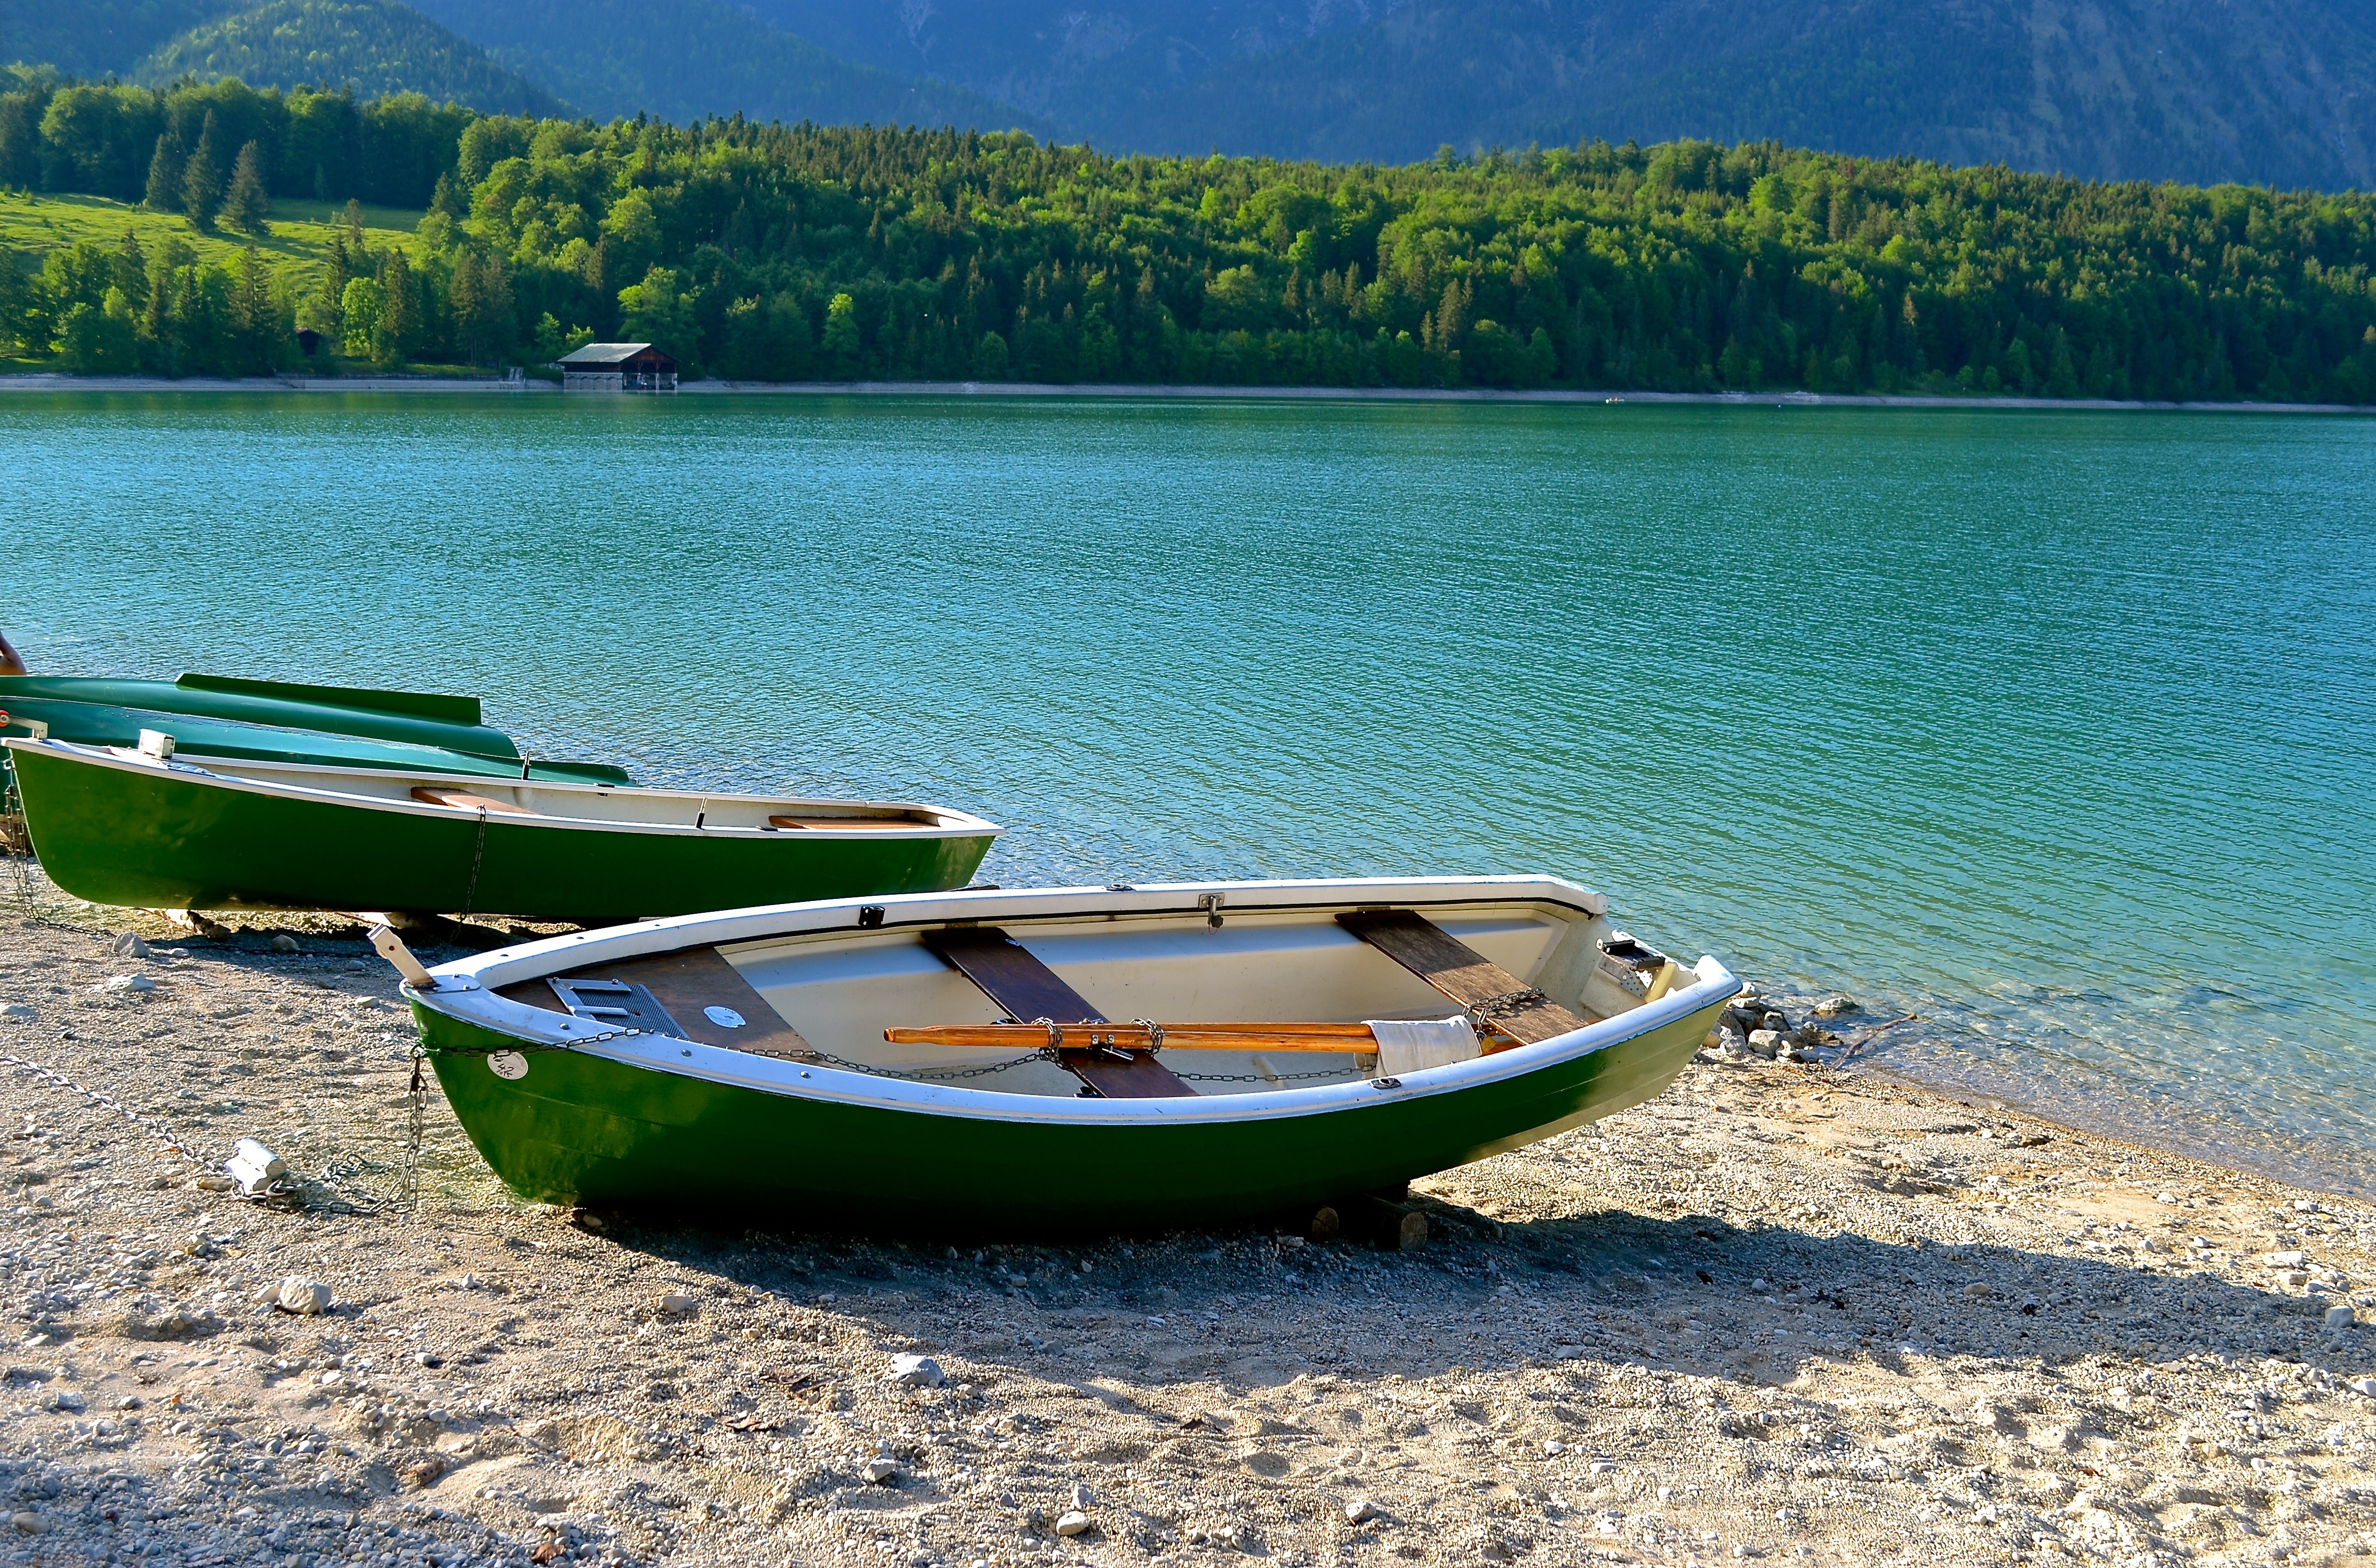
sea, nature, boat, lake, canoe, boot, paddle, vehicle, holiday, bay, alpine, blue, rest, leisure, motorboat, boating, watercraft, ecosystem, walchensee, recovery, dinghy, long tail boat, skiff, watercraft rowing